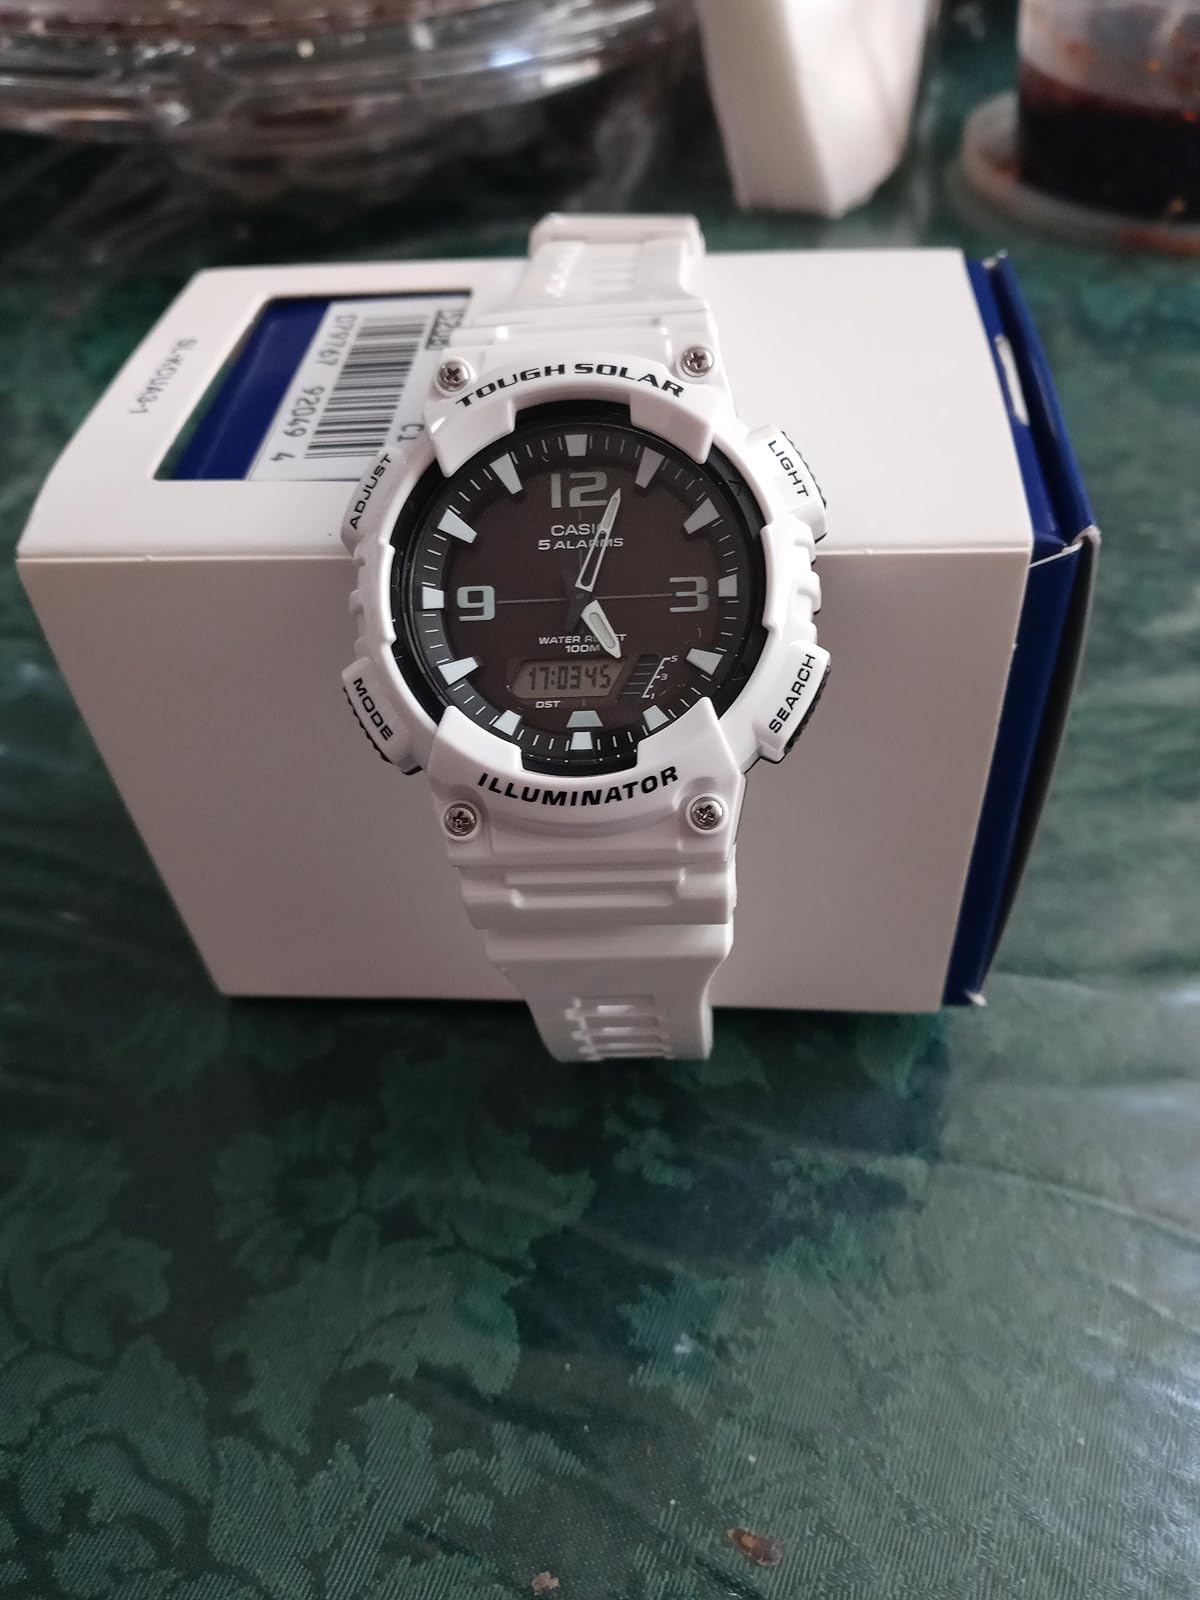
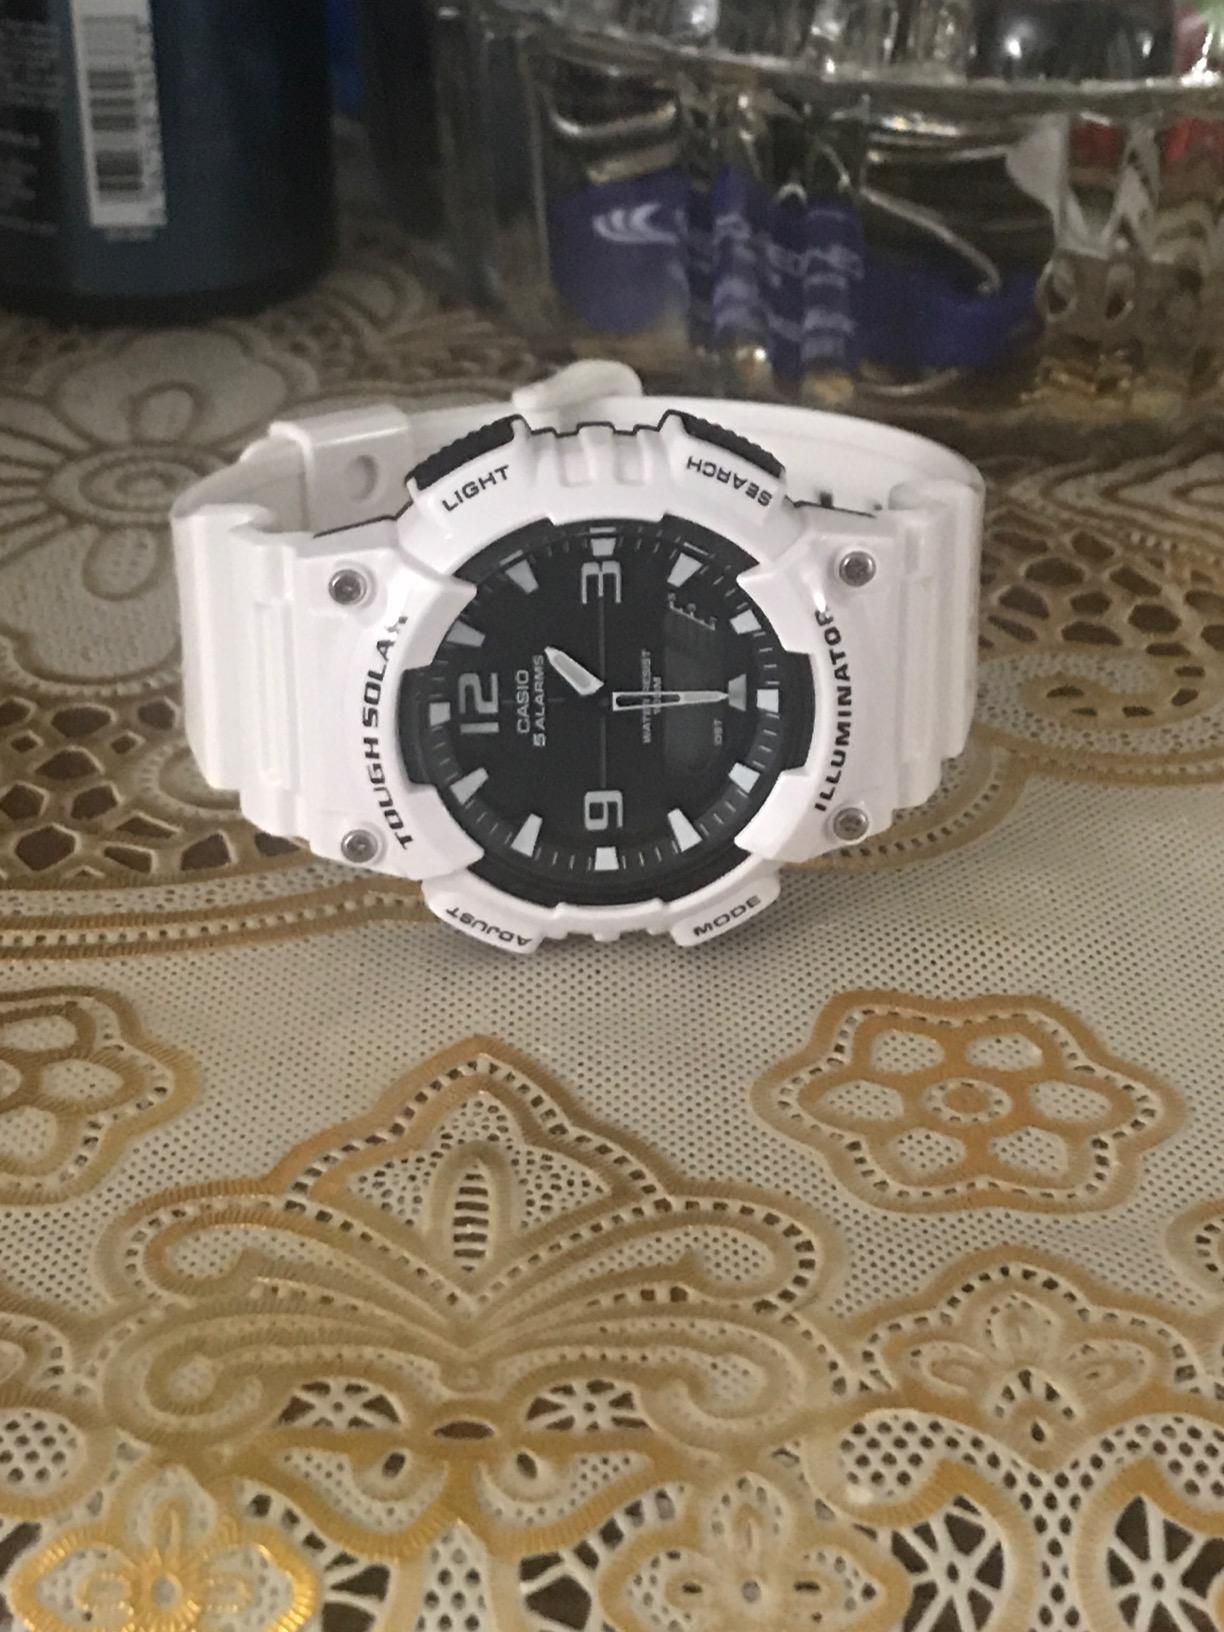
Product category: accessories_watch
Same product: yes